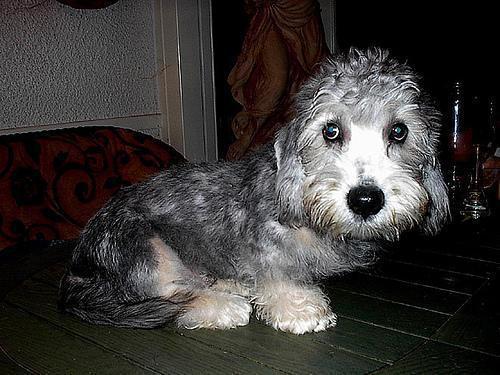
Dandie_Dinmont